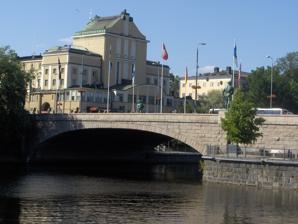
Building: Hämeensilta
Country: Finland
Year built: 1929
Bridge in Tampere, Finland Hämeensilta Hämeensilta and the Tampere Theatre Coordinates 61°29′52.5″N 023°45′49.0″E / 61.497917°N 23.763611°E / 61.497917; 23.763611 Carries cars, bicycles, pedestrians Crosses Tammerkoski Locale Tampere , Finland Characteristics Design Arch Material Stone Total length 68 m (223 ft) Width 28.5 m (94 ft) Clearance above 40 m (131 ft) History Opened 1929 Location Hämeensilta (the ″Häme Bridge″) is a bridge in Tampere , Finland , crossing the Tammerkoski rapids. The main street of Tampere, Hämeenkatu , runs along the bridge, connecting the Kyttälä district to the western parts of the city center. Hämeensilta is one of the city's best known landmarks, especially famous for the statues on the rails of the bridge. The arches of the bridge are made of concrete and they are coated with a red granite . The 68-metre-long (223 ft) Hämeensilta was completed in 1929. It is named after the Finnish name of the Tavastia province. History The first known bridge crossing the Tammerkoski was built in the 16th century as the area was a part of the Messukylä socken . As the town of Tampere was established in 1779, the wooden bridge was finally replaced with a steel structured in 1884. During the early 1900s, Tampere was rapidly growing and the present Hämeensilta was built in 1928–1929. The 1900 completed Satakunnansilta is the other large bridge crossing Tammerkoski in the Tampere city center. Sculptures Tampere viewed from Hämeensilta in the 1950s The 4.5 metres (15 ft) tall bronze statues were donated by the local businessman Rafael Haarla and made by the prominent Finnish sculptor Wäinö Aaltonen . One is a female figure of the Finnish Maiden , while the other three, the Tax Collector , the Merchant and the Hunter , are describing Medieval birkarls . The Maiden of Finland is featured on a postage stamp and in 1939 it was on display at the World's Fair in New York City . See also Erkkilän silta References Wikimedia Commons has media related to Hämeensilta . ^ "Hämeensilta" . Cityseeker . ^ Hokka, Jenni. "Uusi Hämeensilta" . University of Tampere (in Finnish). ^ "Hämeensilta Bridge" . Old Tampere . ^ a b "Tampereen Hämeensillan Pirkkalaisveistokset" . Tampere Museum of Contemporary Art (in Finnish). 2003 . ^ Peltonen, Lotta. "Best places to take a Tampere selfie" . Visit Tampere . v t e Tampere Cityscape Buildings City Hall Tampere Hall Market Hall Workers' Hall City Central Office Building Bus Station Central Station Central Library Central Hospital Central Police Station Central Fire Station Näsilinna Palace Commerce House Places of worship Tampere Cathedral Old Church Church of the Alexander Nevsky and the Saint Nicholas Baptist Church Alexander Church Kaleva Church Finlayson Church Holy Cross Church Universities and colleges Tampere University University of Tampere University of Applied Sciences Police University College Vocational College Tredu Parks & gardens Hämeenpuisto Eteläpuisto Koskipuisto Wilhelm von Nottbeck Park Pyynikki Hatanpää Arboretum Posteljooninpuisto City squares Central Square Tammelantori Sori Square Laukontori Väinö Linna Square Tourist attractions Särkänniemi Hatanpää Manor Hirvitalo Näsinneula Pyynikki observation tower Hotels Hotel Torni Hotel Tammer Hotel Ilves Museums Moomin Museum Vapriikki Museum Centre Finnish Ice Hockey Museum Finnish Museum of Games Natural History Museum Rupriikki Media Museum Milavida Museum Lenin Museum Spy Museum Sport venues Kauppi Stadium Nokia Arena Ratina Stadium Ice Stadium Tammelan Stadion Performing arts Theatres Tampere Theatre Comedy Theatre Workers' Theatre Pyynikki Summer Theatre Music venues Tampere Opera Other venues Tammerkoski Pispala Rajaportin sauna Hämeensilta Kalevankangas Cemetery Tampella Exhibition and Sports Centre Viikinsaari